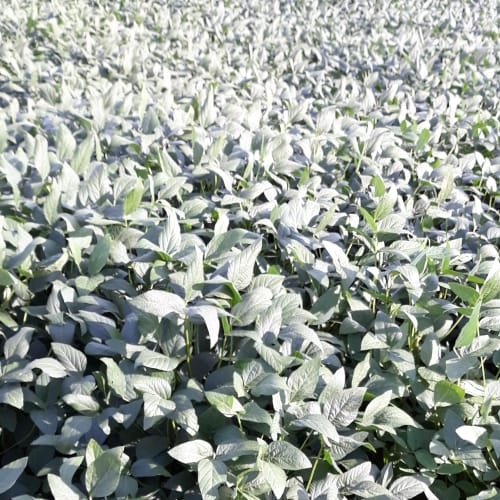
Label: Healthy